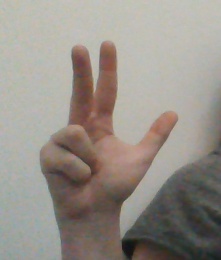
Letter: al